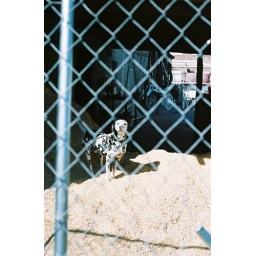
this dog gives tours in with horse and buggy